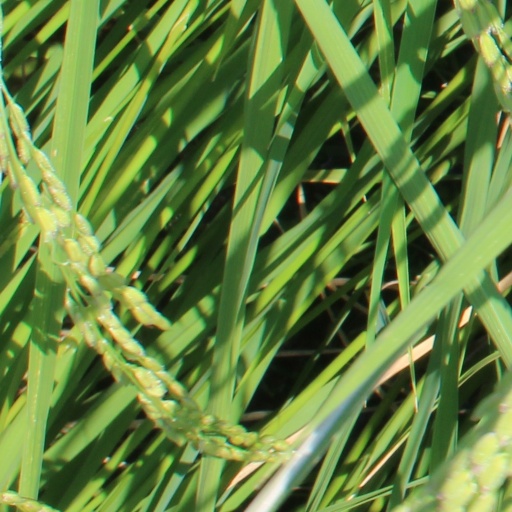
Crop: rice